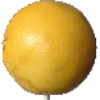
Label: Grapefruit White 1